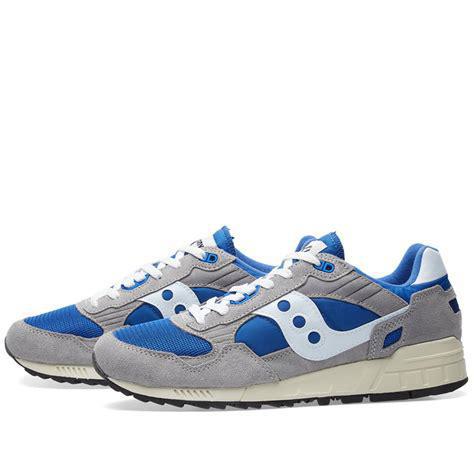
Brand: Saucony
Model: Shadow 5000